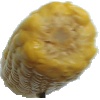
Label: Corn 1